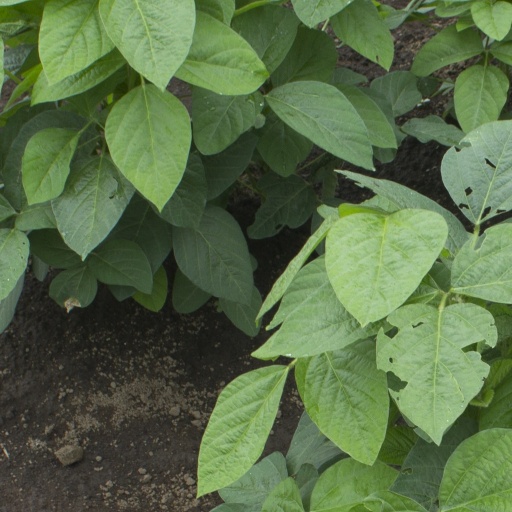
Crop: soybean